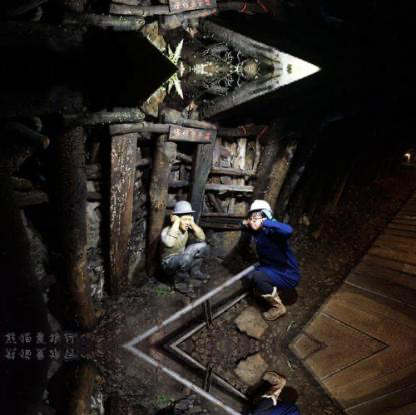
Objects in the image:
label: helmet
label: helmet